Prolymphocyte

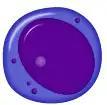
Prolymphocyte, schematic image

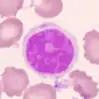
Prolymphocyte, micrograph in a peripheral blood smear. They are medium-sized lymphocytes with prominent nucleoli.

A prolymphocyte is a white blood cell with a certain state of cellular differentiation in lymphocytopoiesis. In the 20th century it was believed that a sequence of general maturation changed cells from lymphoblasts to prolymphocytes and then to lymphocytes (the lymphocytic series), with each being a precursor of the last. Today it is believed that the differentiation of cells in the lymphocyte line is not always simply chronologic but rather depends on antigen exposure, such that, for example, lymphocytes can become lymphoblasts.